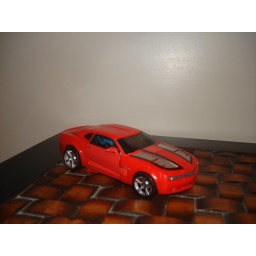
Tires are plastic with the rims painted in silver...translucide windows...very nice car mode